Edward Pritchard (engineer)

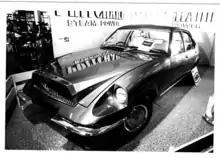
Advanced Pritchard steam-powered car displayed in March 1975 at the Melbourne International Motor Show

A sleek green scale model of the new Pritchard car design was put on public show in March 1975 at the Melbourne International Motor Show. In April, Senator James McClelland, Minister for Manufacturing Industry, announced that the Australian Government would provide funds equivalent to $250,000 for the manufacture of three prototype engines for Pritchard at its ordnance factory in Bendigo. The agreement was signed on 7 July 1975, with Pritchard Power providing the designs and testing of the manufactured power plants. However, the first of the three engines was not delivered until 18 August 1977, leaving the Pritchard company struggling for money to continue development in the interim.